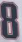
Number: 8